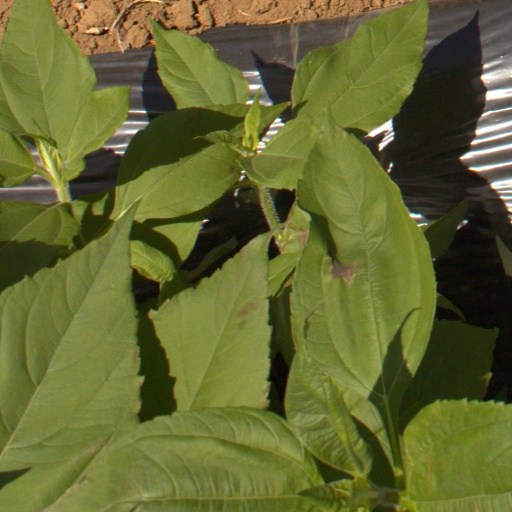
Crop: Jerusalem artichoke